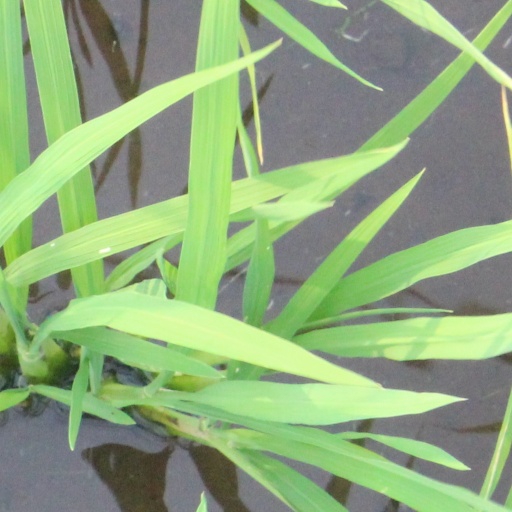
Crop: rice